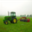
Label: tractor